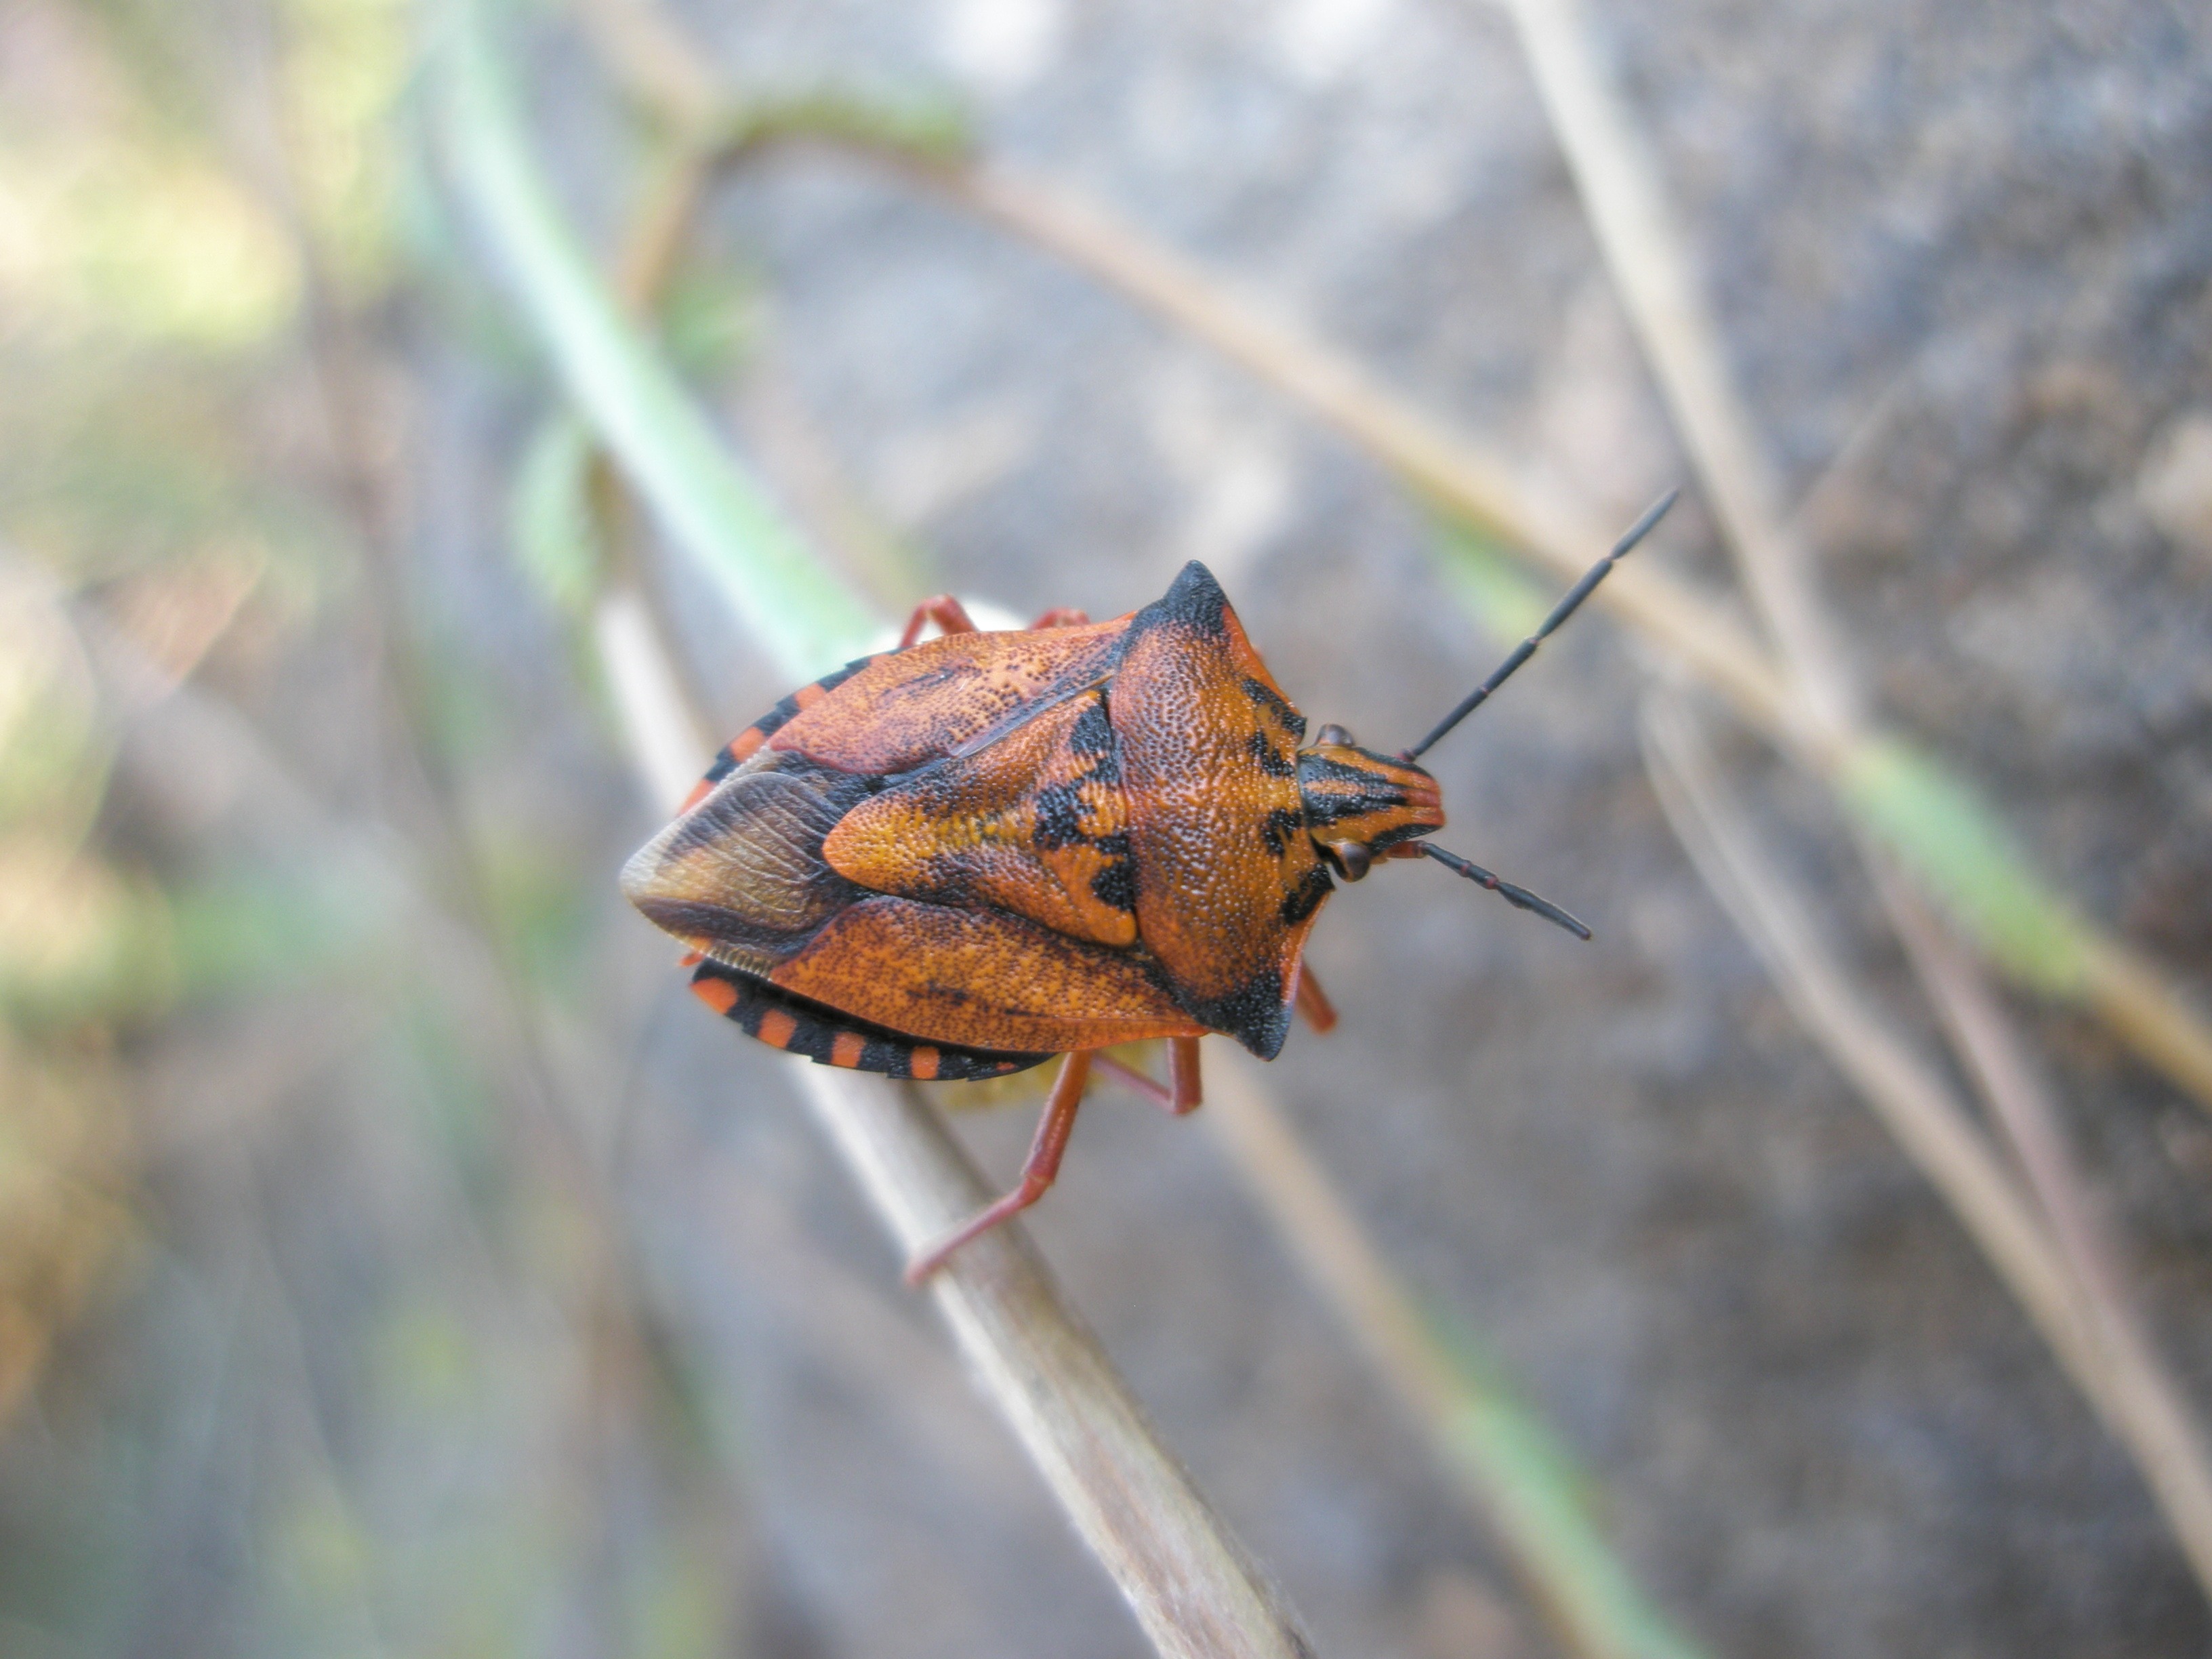
nature, photography, leaf, flower, wildlife, insect, autumn, bug, butterfly, flora, fauna, invertebrate, close up, animals, insects, macro photography, arthropod, moths and butterflies, true bugs